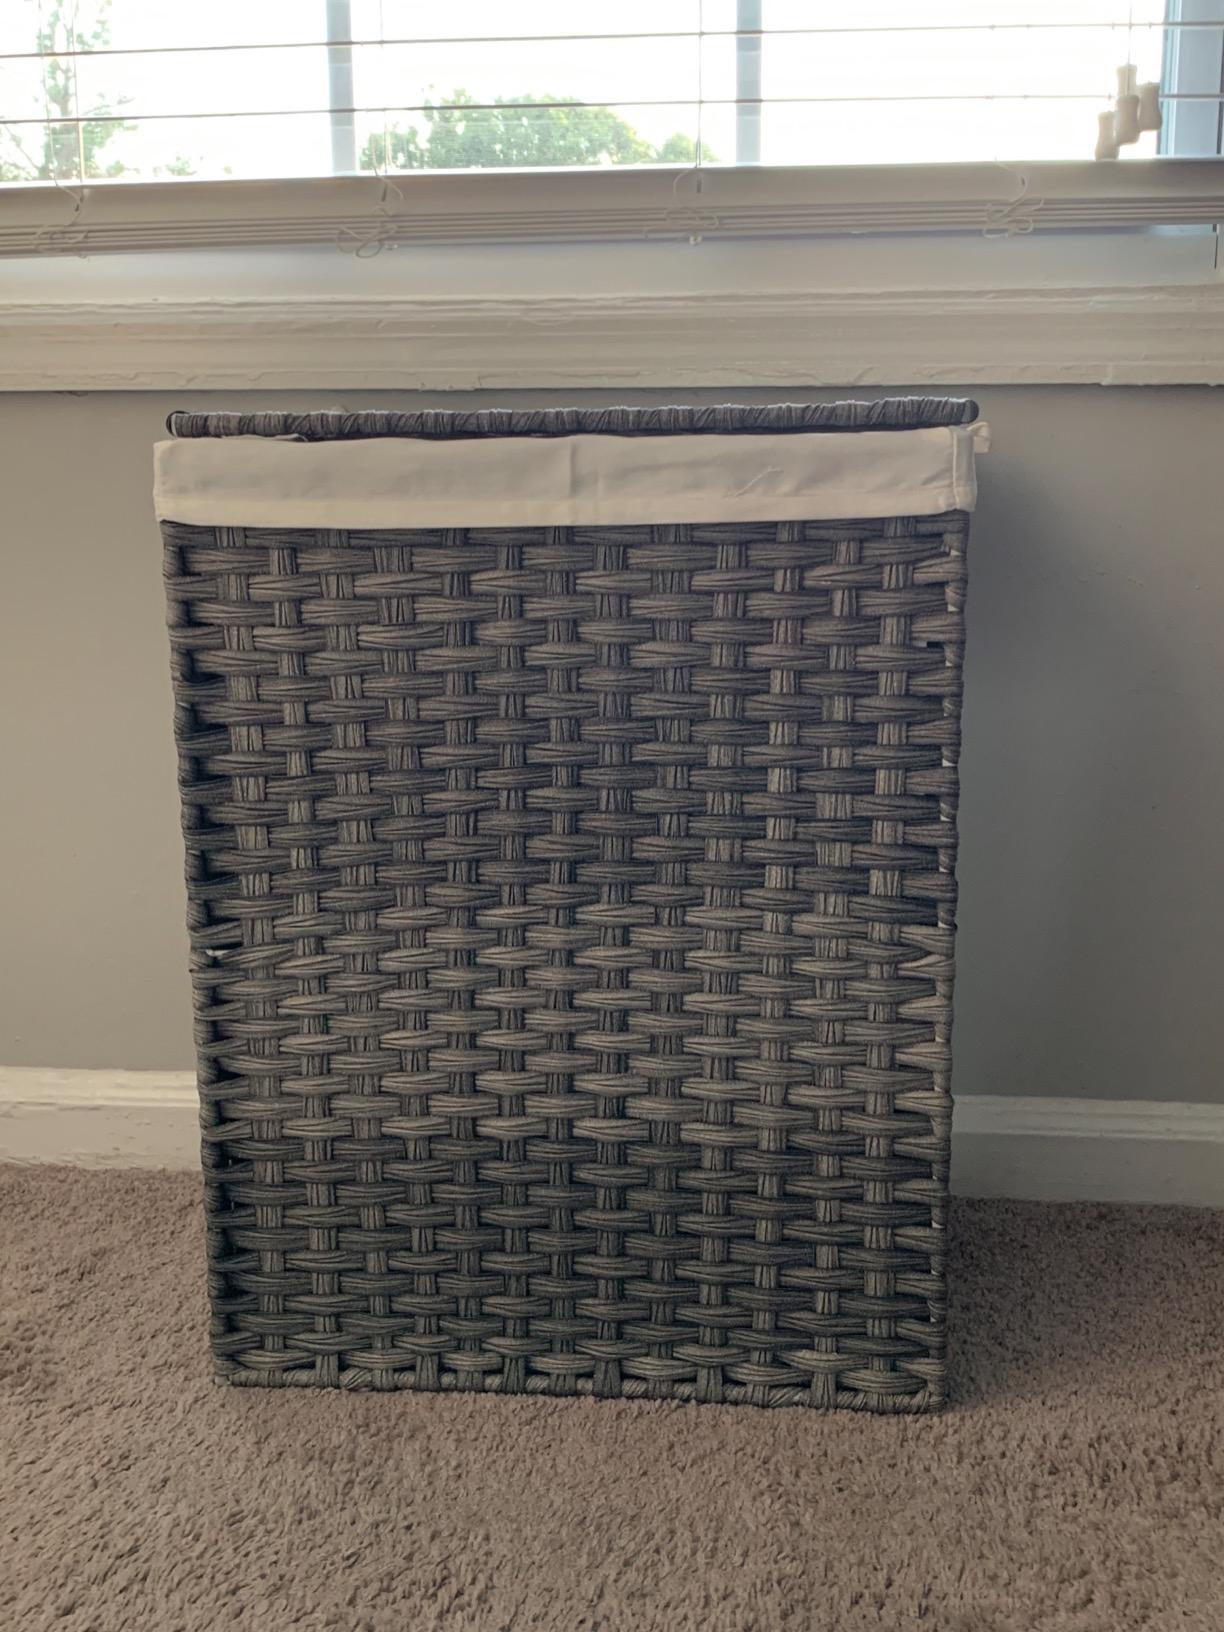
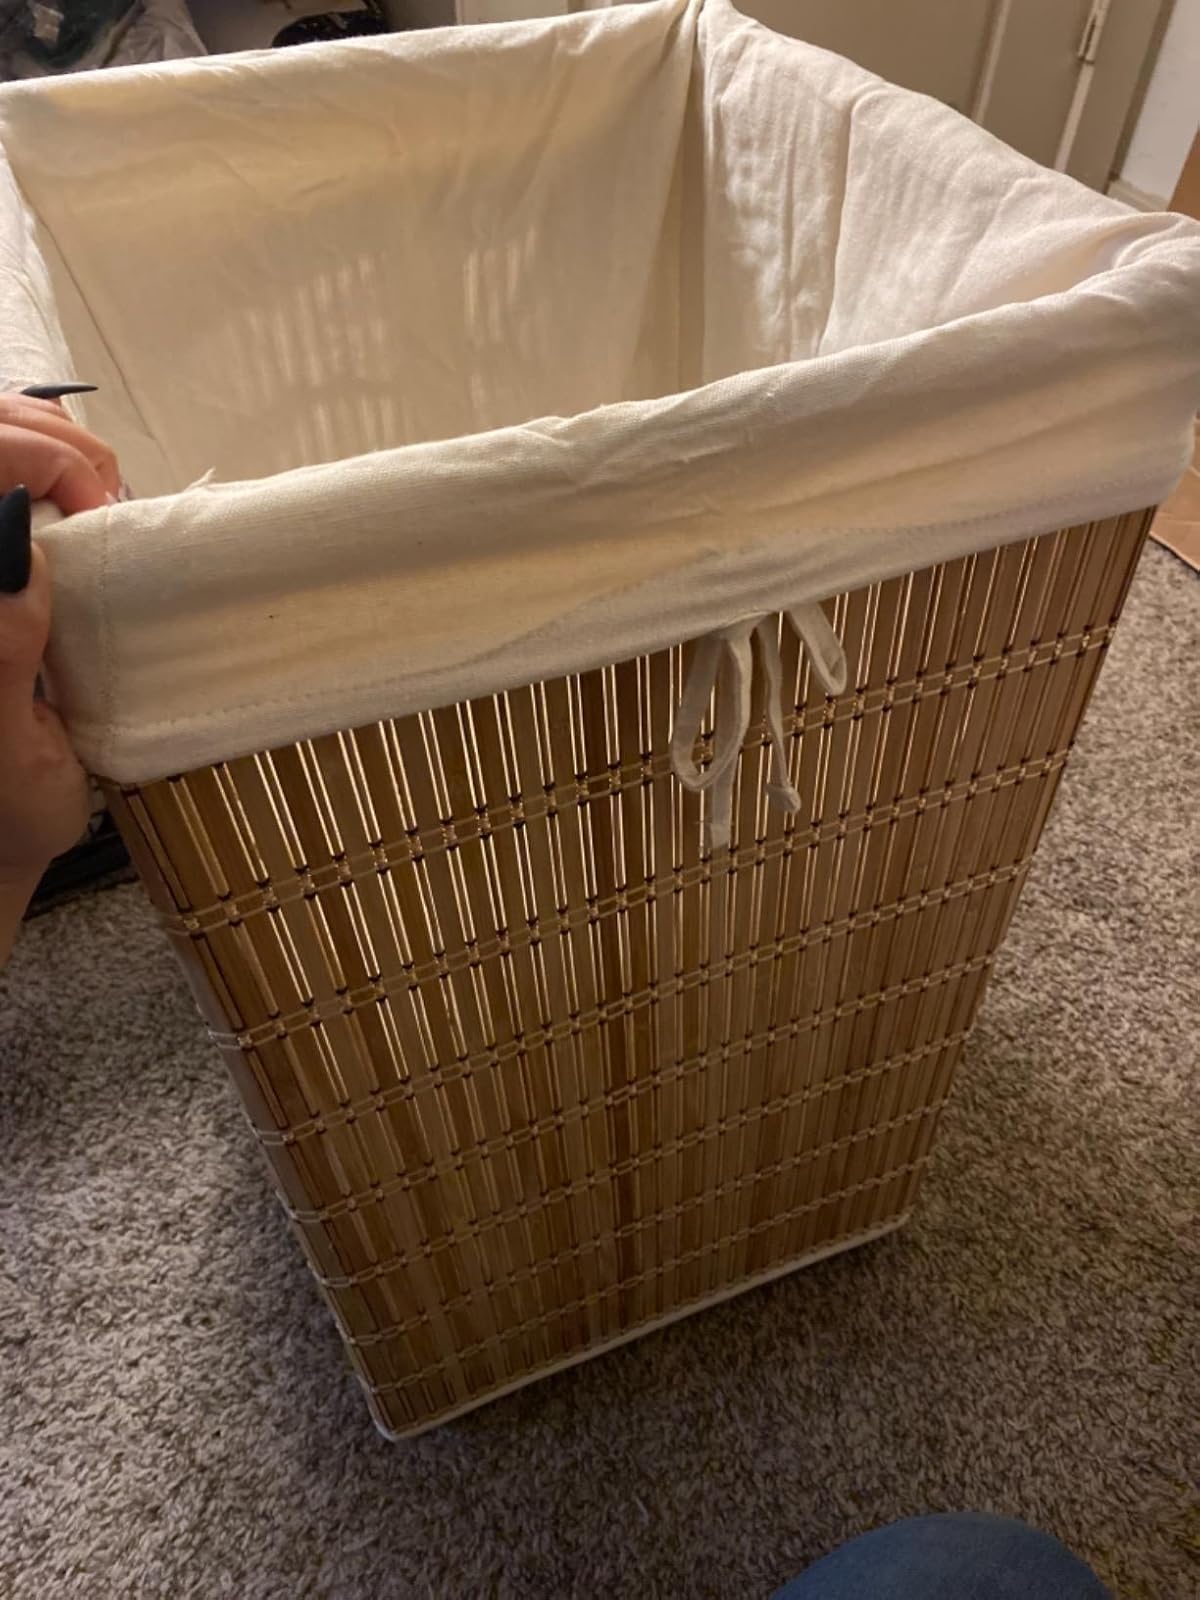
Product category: items_hamper
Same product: no